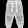
Label: Trouser